Pardon (ceremony)

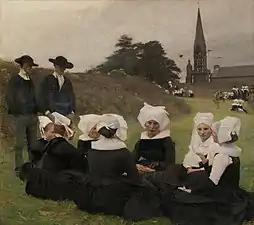
"Breton Women at a Pardon", 1887, by Pascal Dagnan-Bouveret

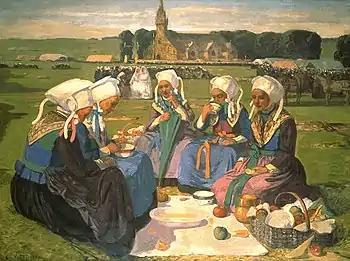
"Femmes de Plougastel au Pardon de Sainte-Anne-La-Palud", 1903, by Charles Cottet

Pardons were a popular subject in 19th century French art, since the local people dressed in their elaborate traditional Breton costume for the ceremonies, and also involved open-air public festivities. Many artists came to Brittany to portray pardons. Jules Breton and Pascal Dagnan-Bouveret painted a number of such scenes.